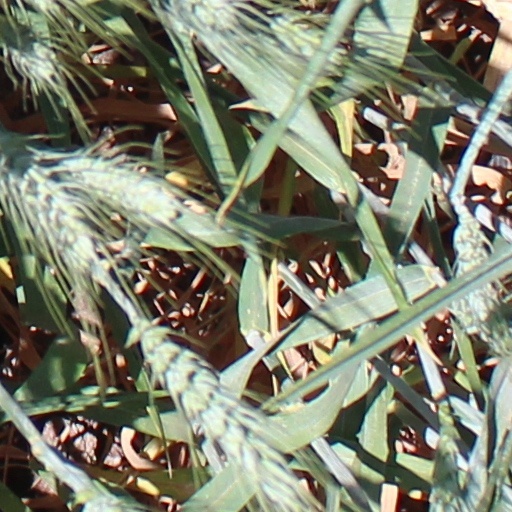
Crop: wheat